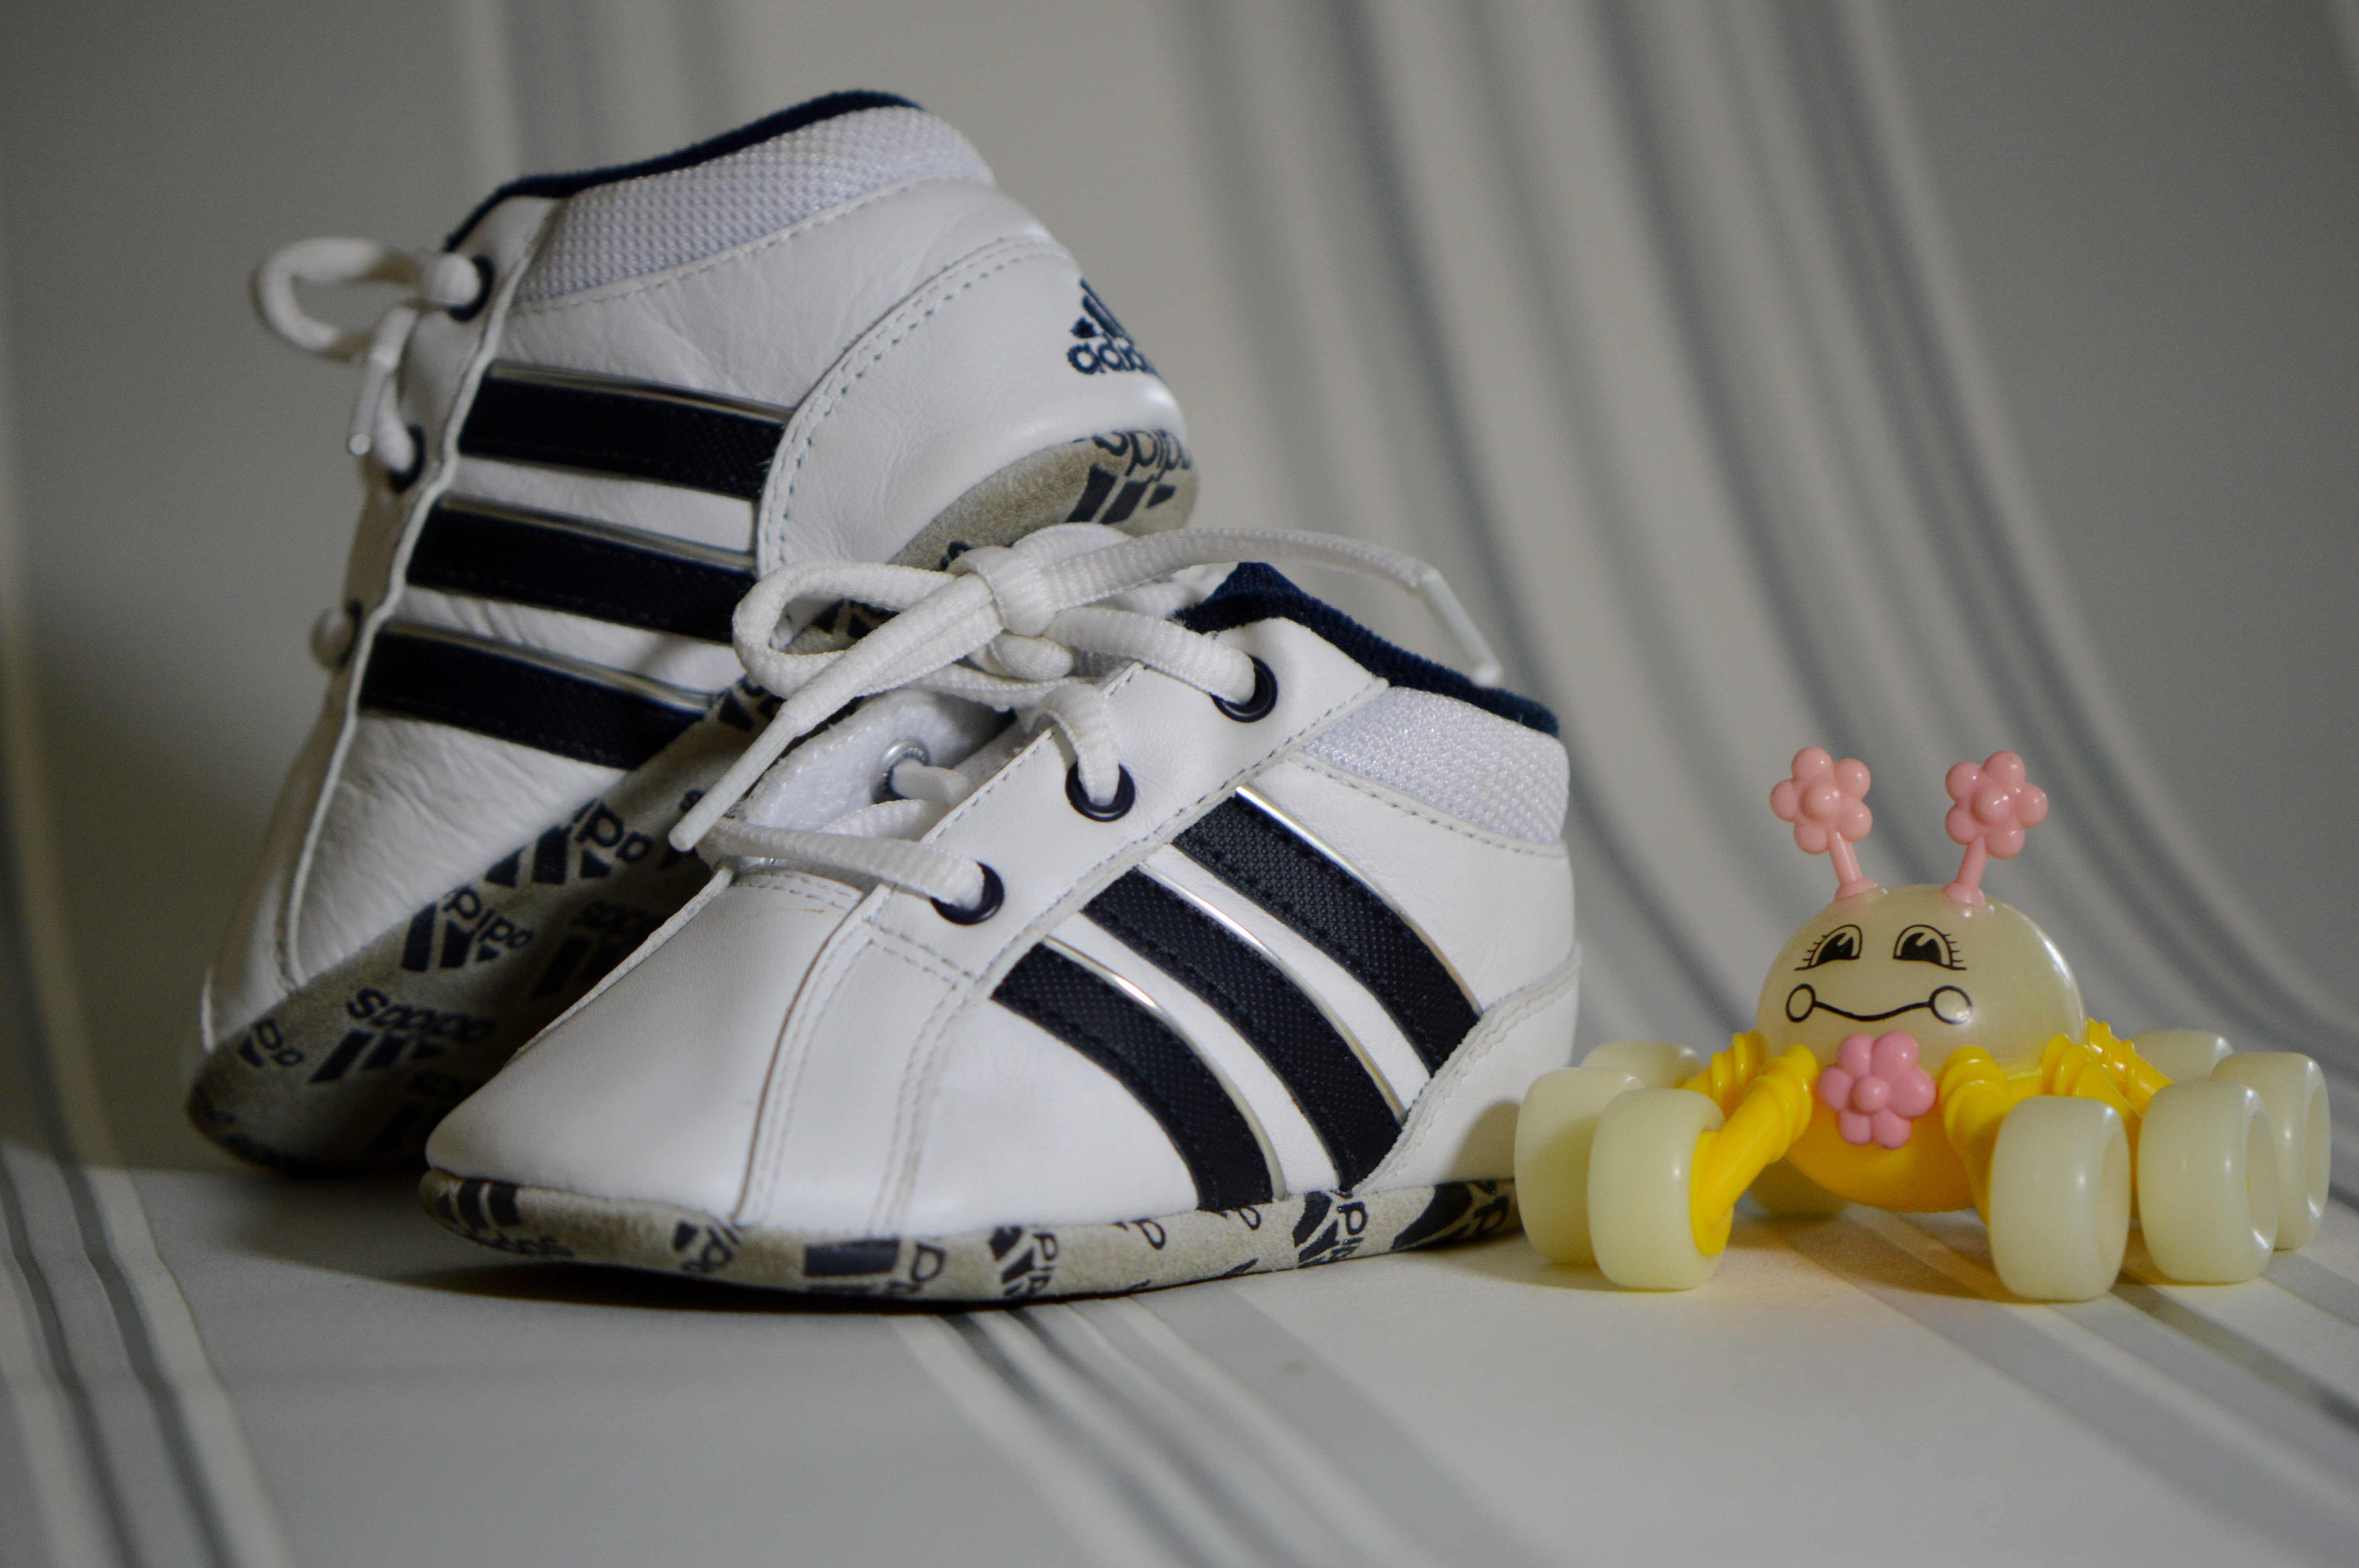
shoe, white, yellow, baby, shoes, sneakers, adidas, footwear, baby shoes, sports shoes